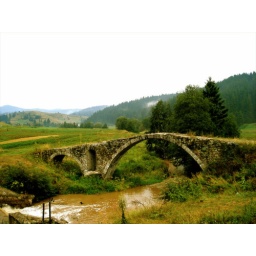
August 2006, near Trigrad. After a serious rain and hail storm, note steam rising from the ground and brown river.